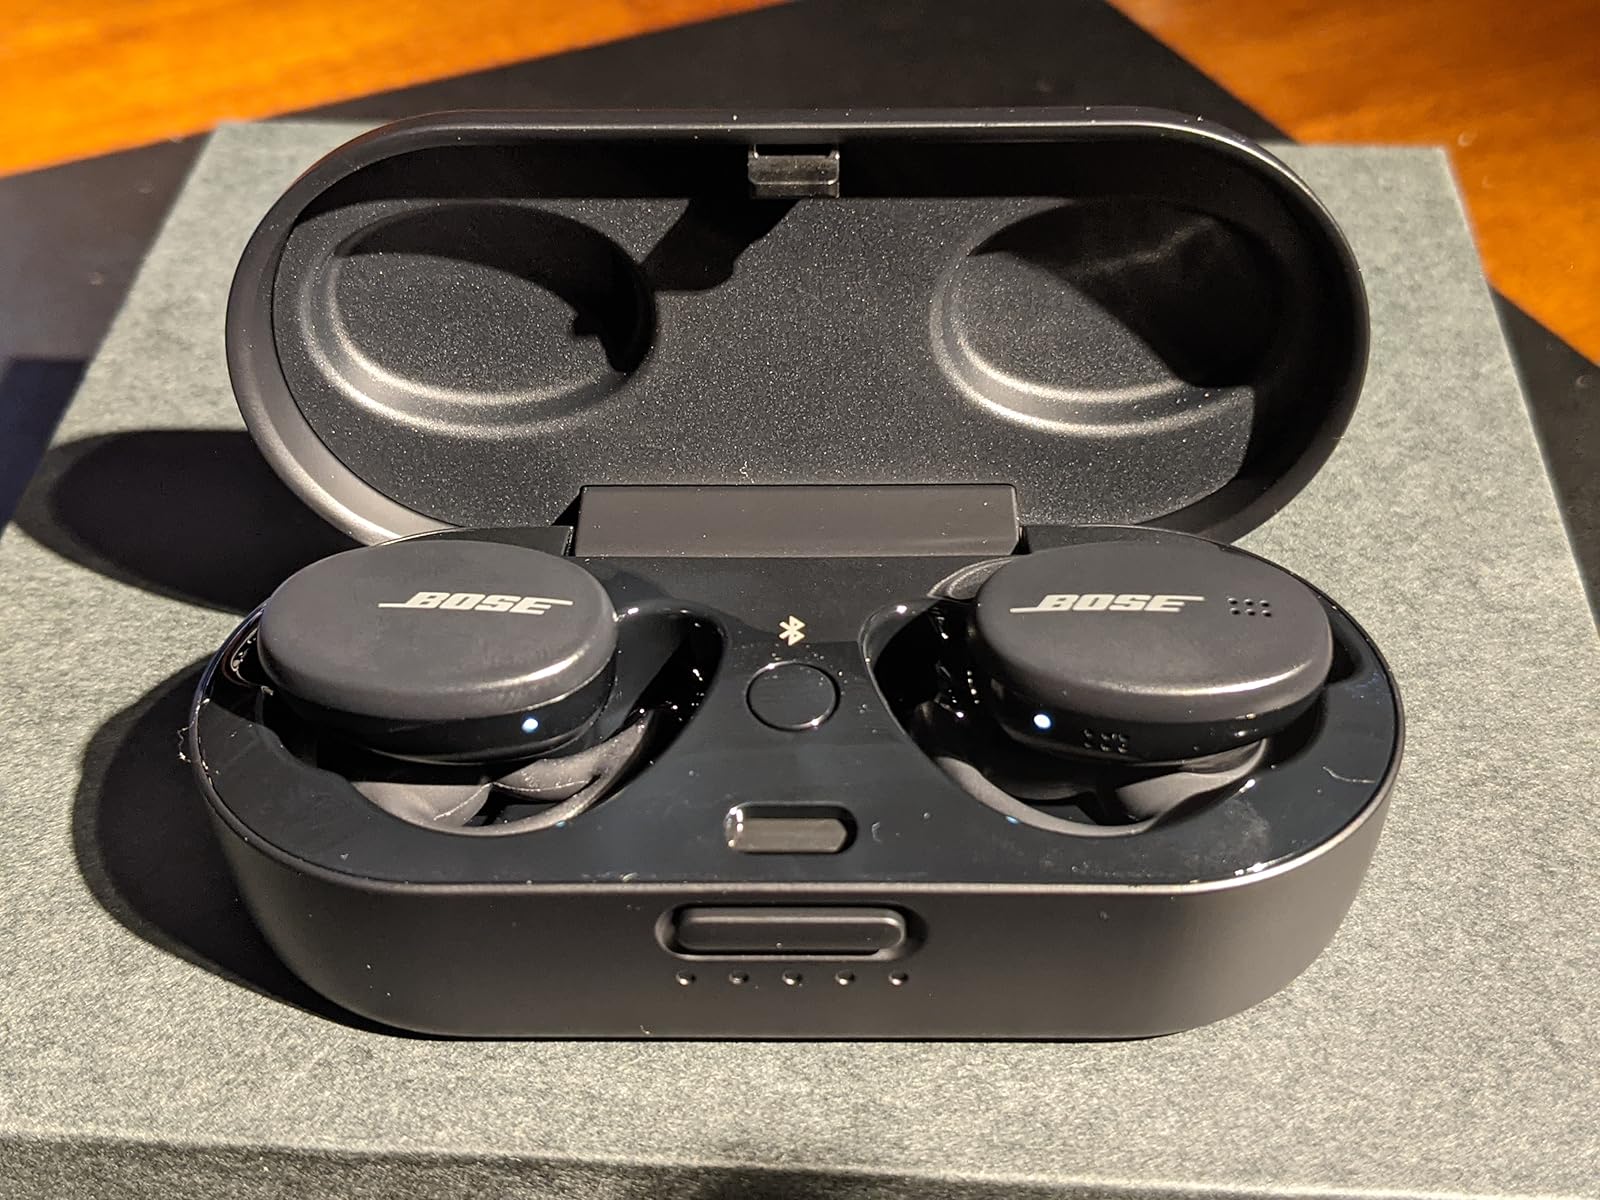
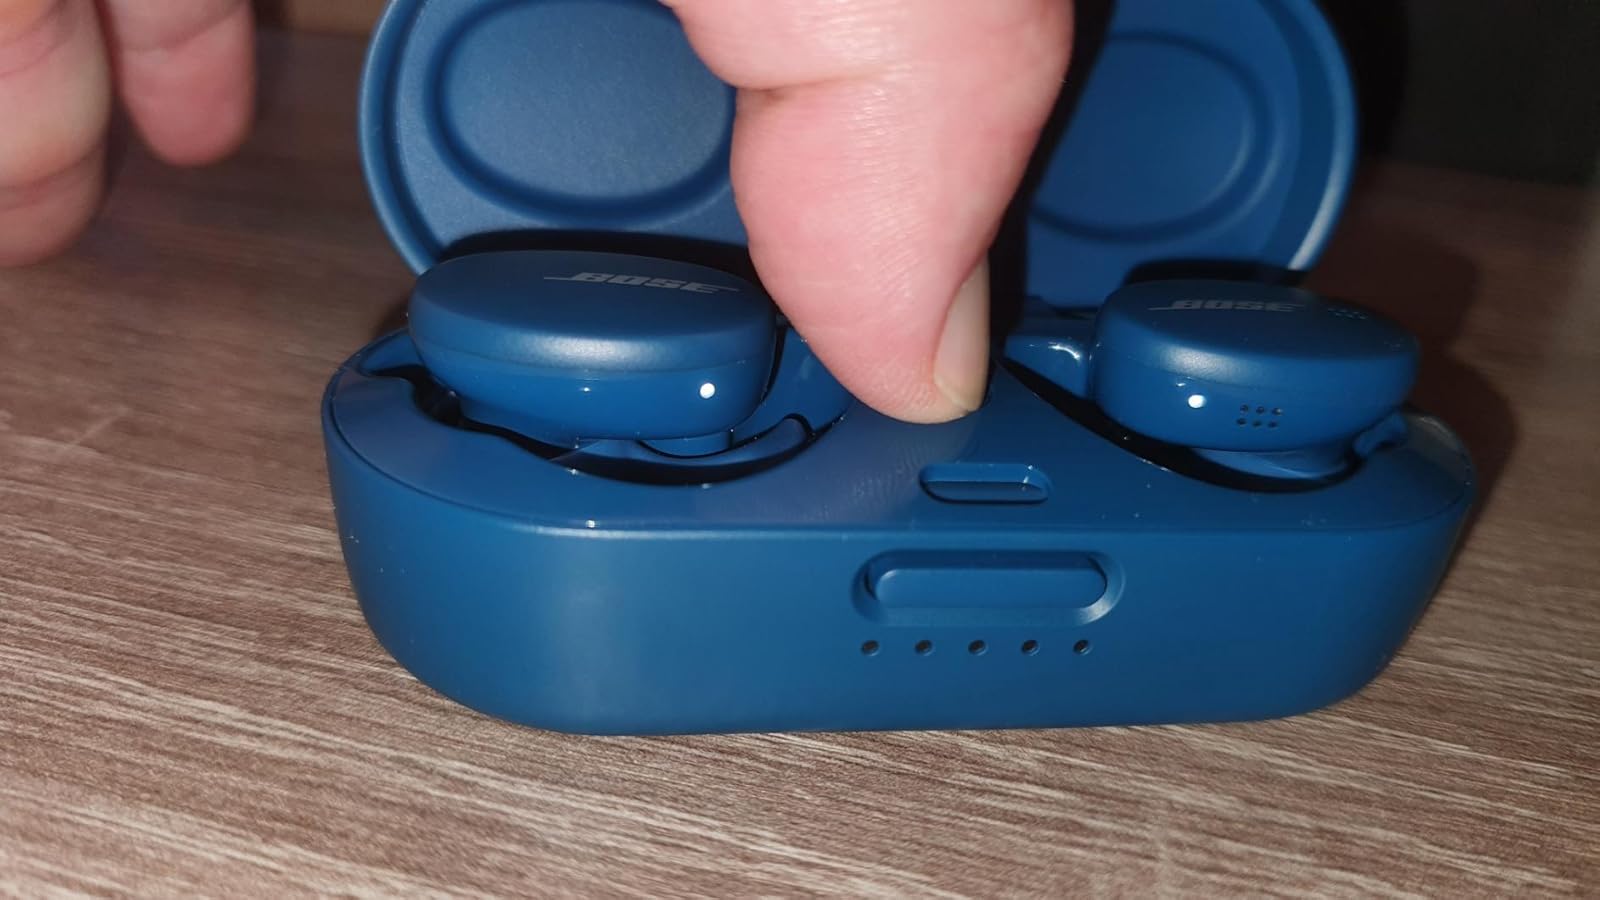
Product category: earbuds
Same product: no